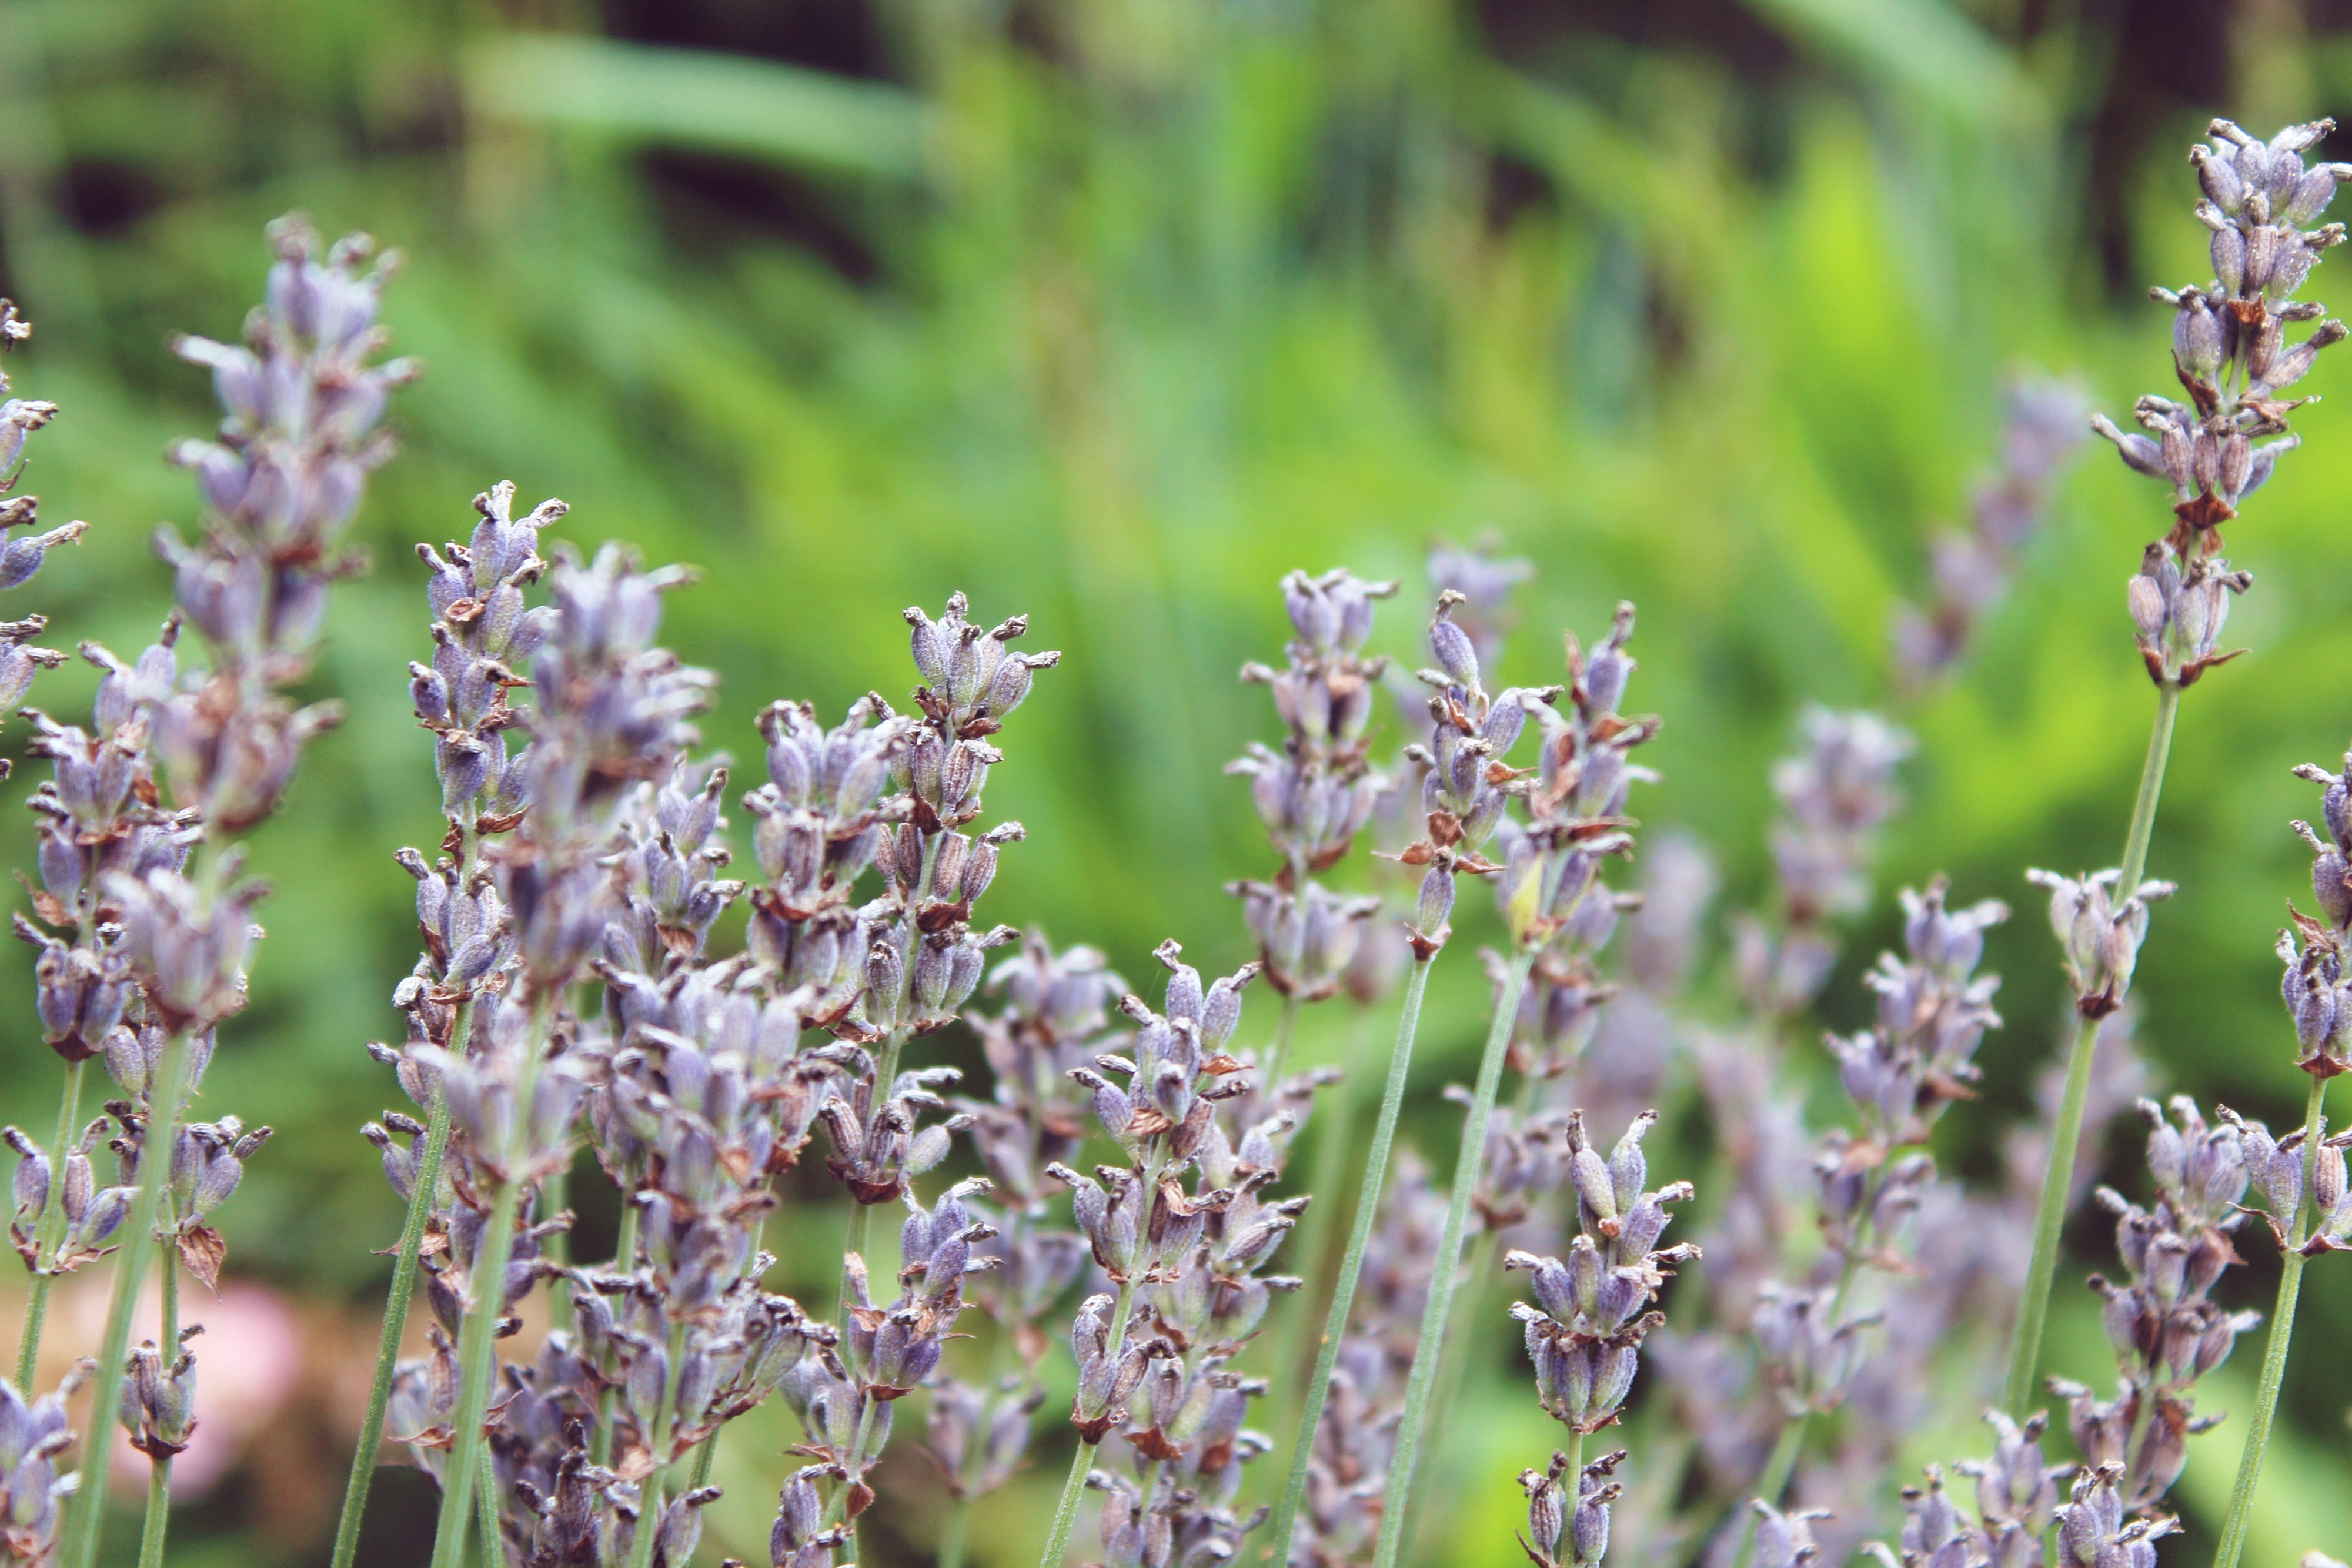
nature, grass, plant, meadow, prairie, flower, bloom, summer, green, herb, crop, botany, garden, close, flora, lavender, wildflower, leaves, beautiful, macro photography, flowering plant, grass family, land plant, english lavender, breckland thyme, french lavender, hyssopus